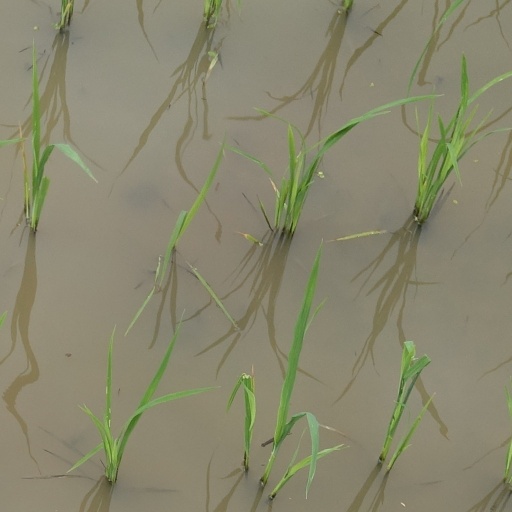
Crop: rice